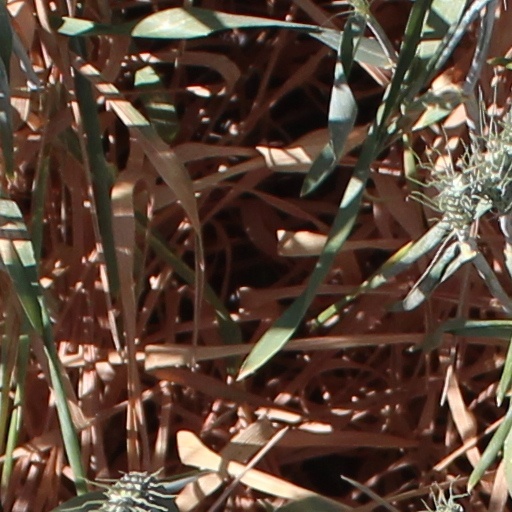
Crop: wheat